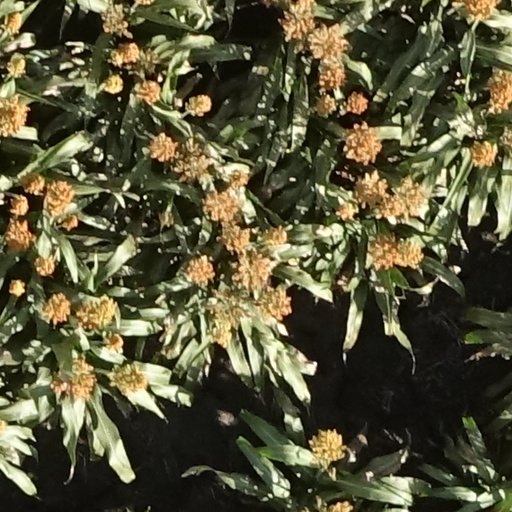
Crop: sorghum